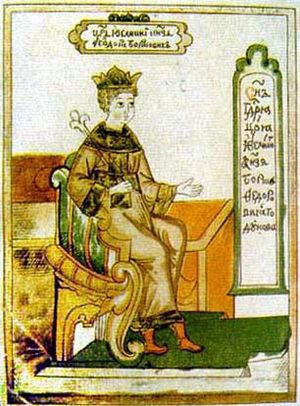
Fjodor 2. af Rusland
Fjodor 2. af Rusland var zar af Rusland i 1605.